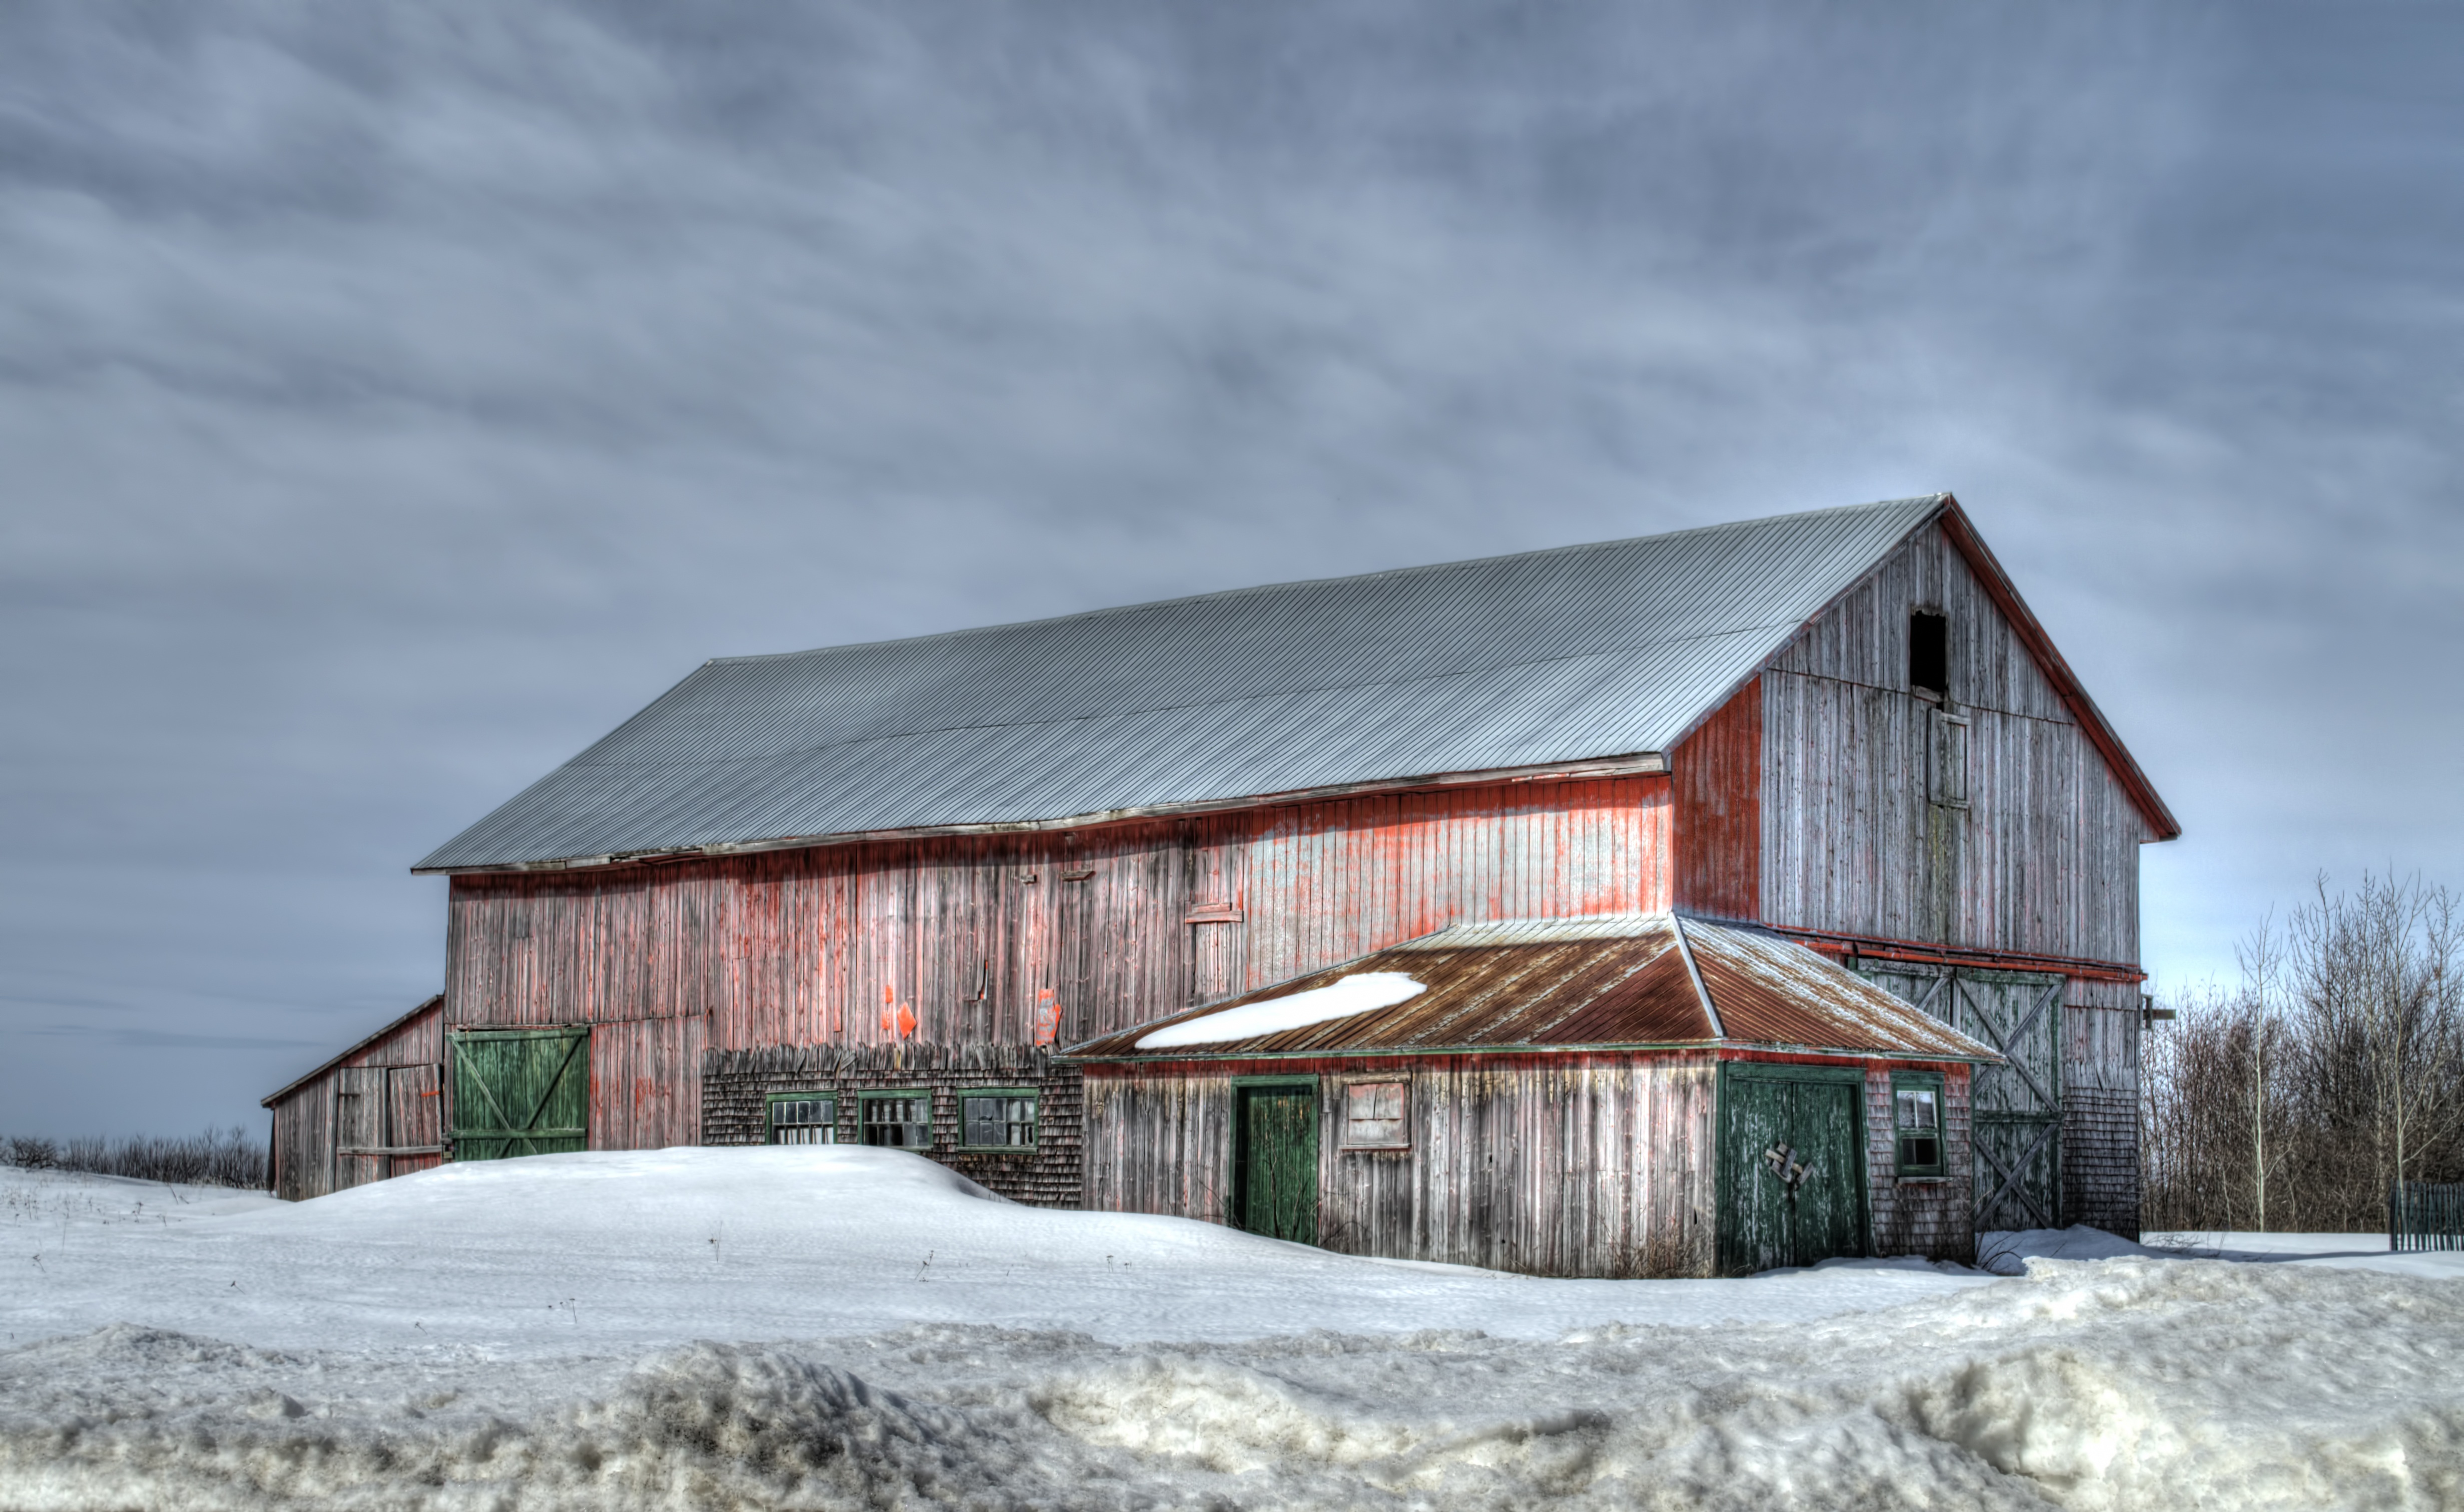
snow, winter, white, farm, house, building, barn, home, hut, shack, ice, cottage, weather, winter landscape, farmhouse, estate, rural area